Cepoy

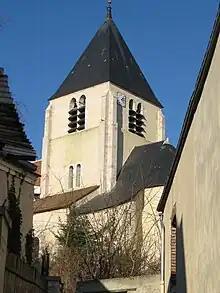
The church.

Cepoy is a commune in the Loiret department in north-central France.